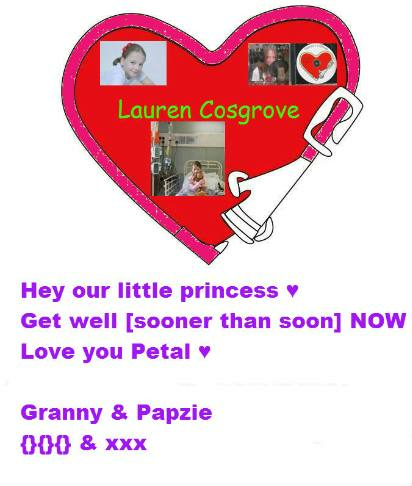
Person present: Yes